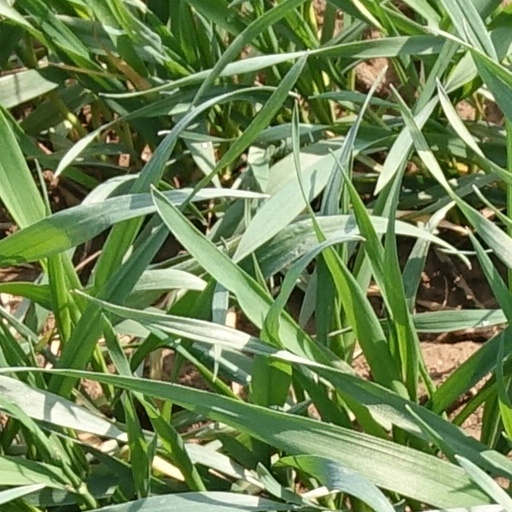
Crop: wheat